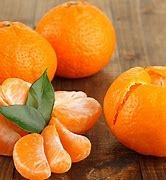
Label: mandarine